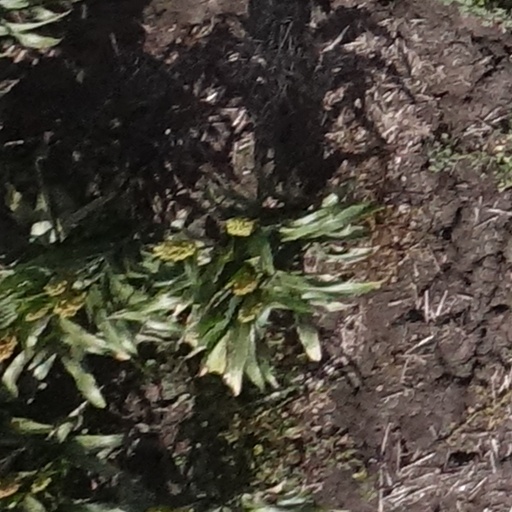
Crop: sorghum